Time Out (1998 film)

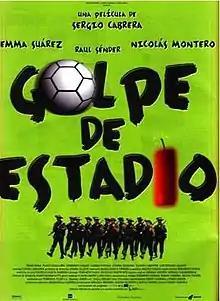
Theatrical release poster

Time Out (literally "Stadium Coup") is a 1998 Colombian film directed and co-written by Sergio Cabrera. It is a political satire, that as of 2016 was the highest-grossing Colombian films of all time.